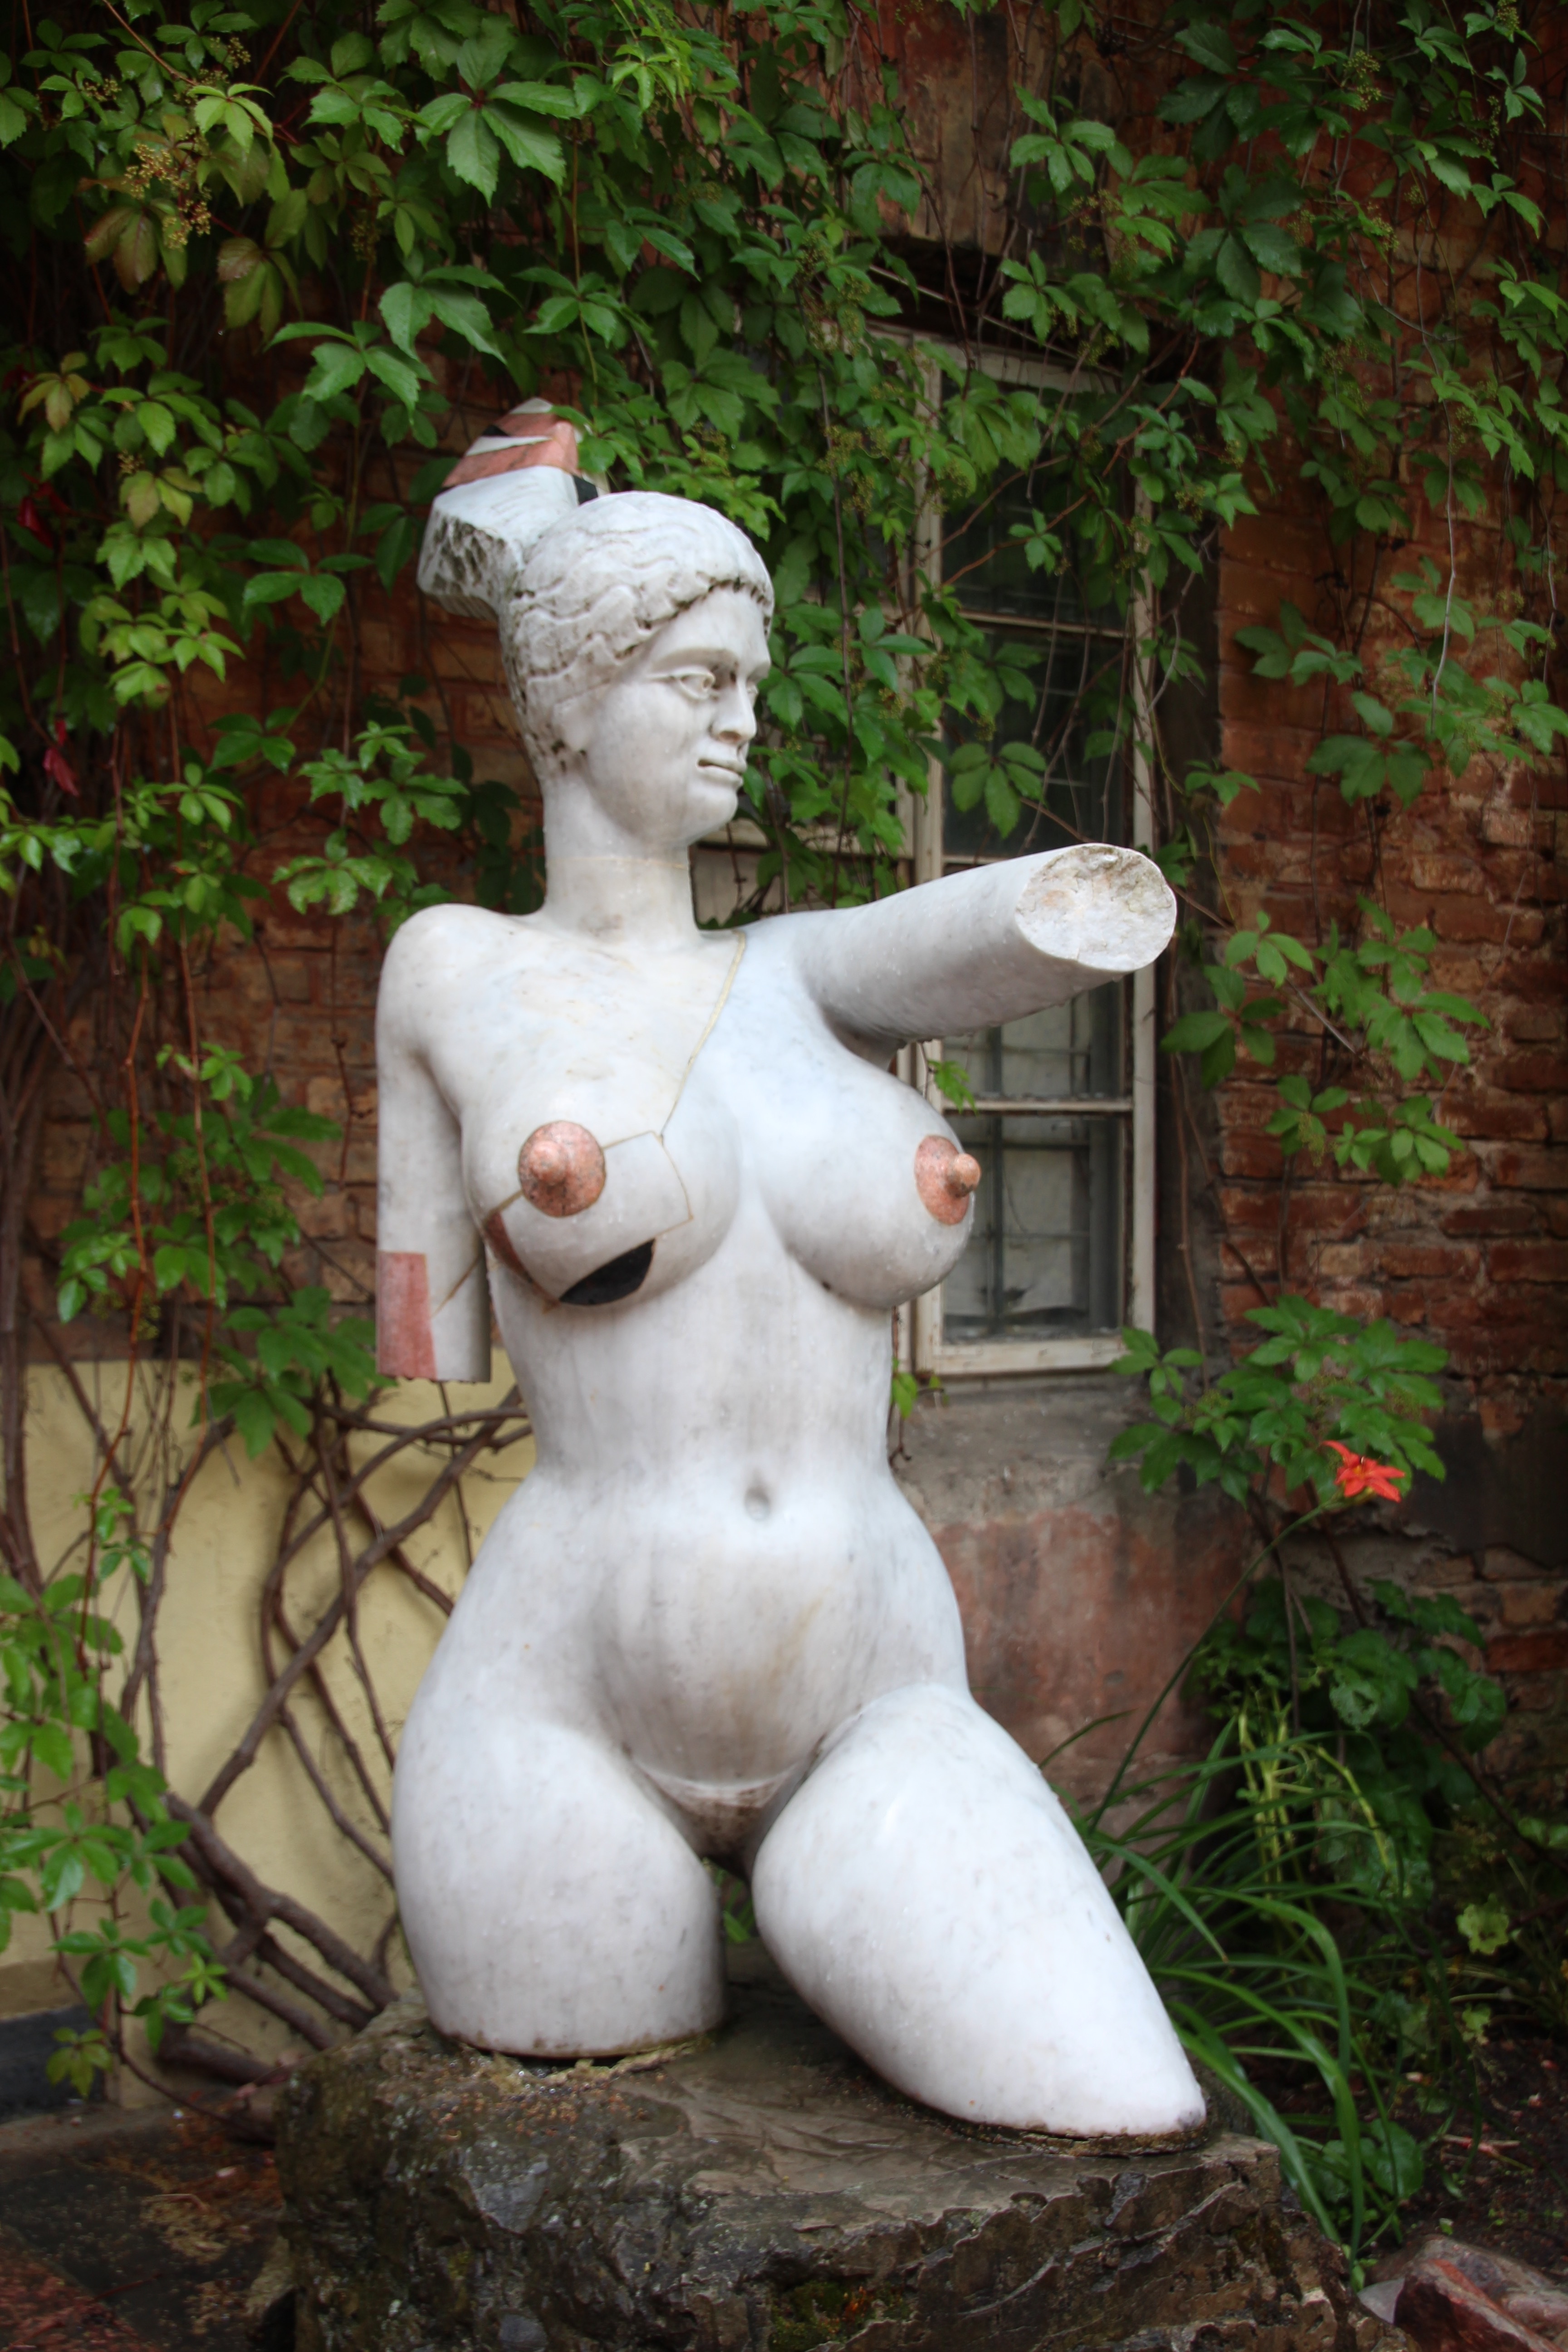
woman, plastic, monument, statue, modern, artwork, sculpture, art, carving, naked, modern art, breasts, human positions